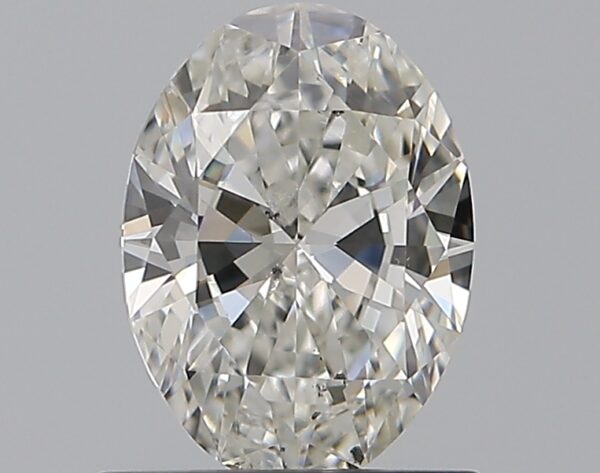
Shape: oval
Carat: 0.8
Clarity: SI1
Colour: G
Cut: EX
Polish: EX
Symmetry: VG
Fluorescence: F
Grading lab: GIA
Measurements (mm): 7.23 x 5.29 x 3.13